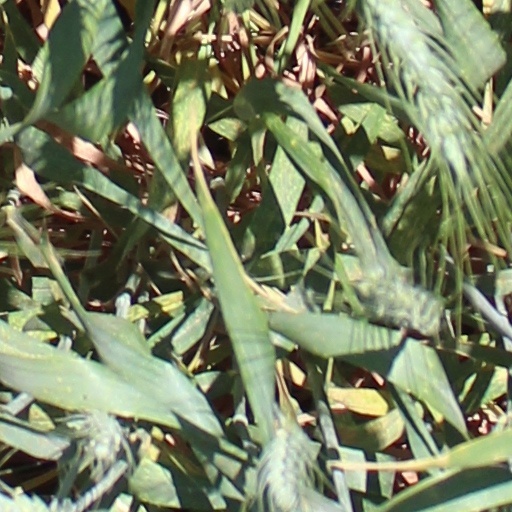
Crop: wheat